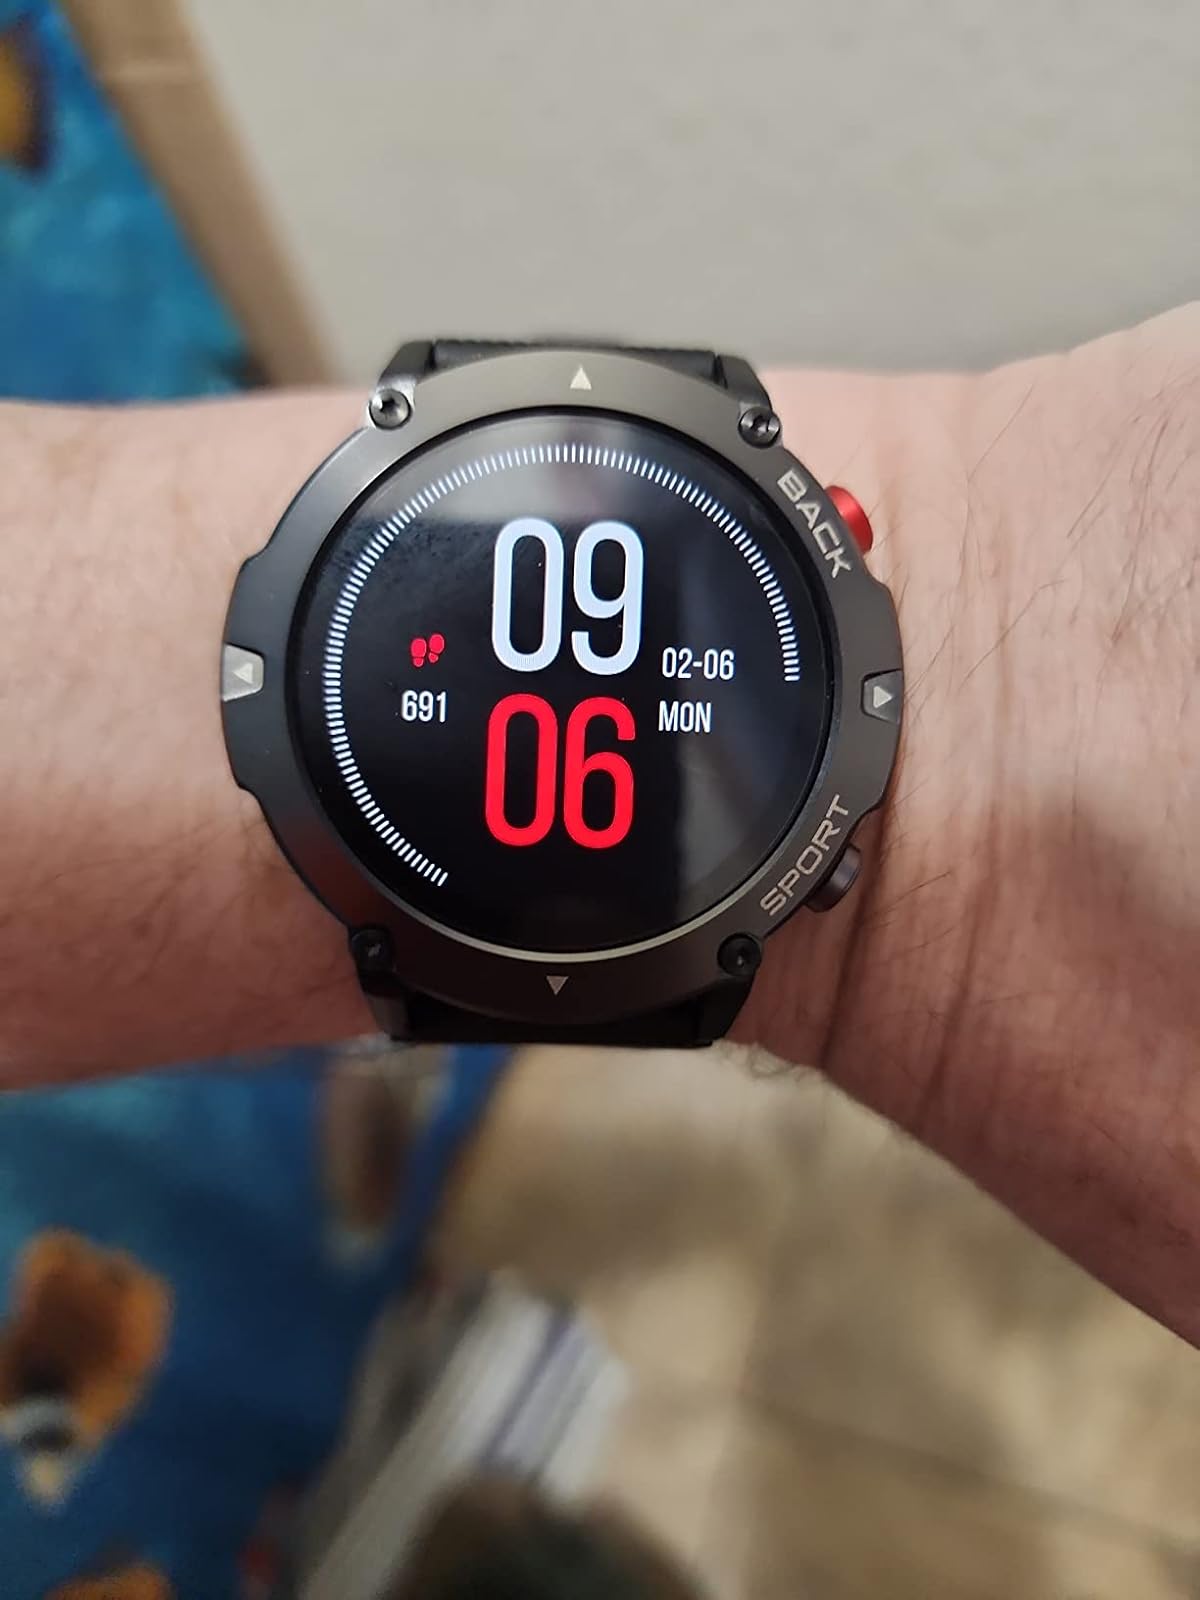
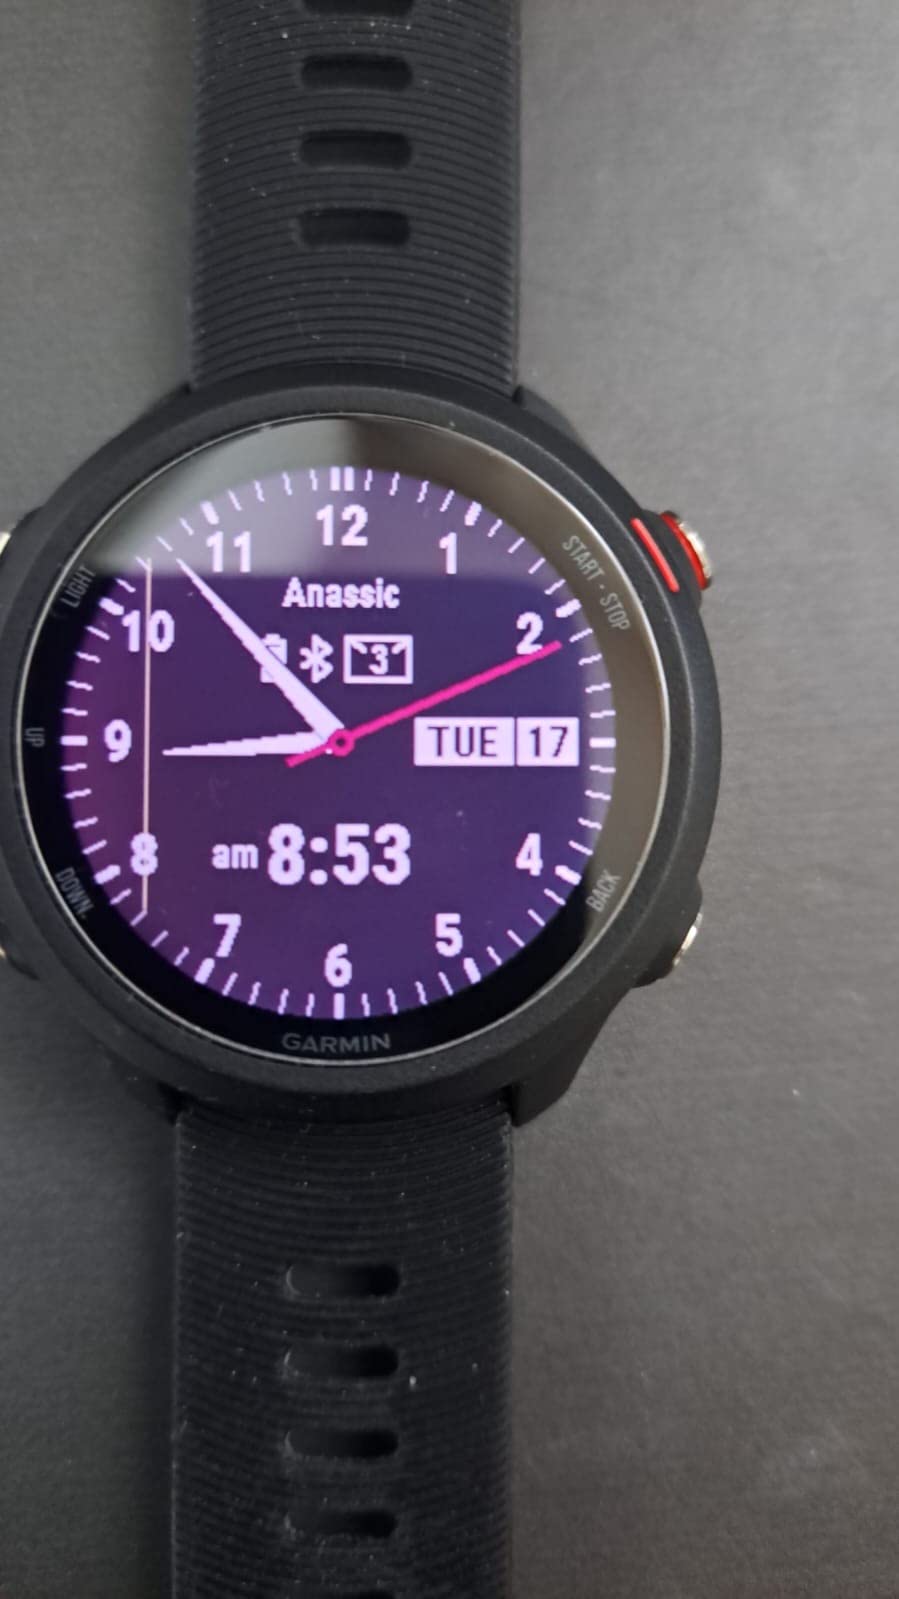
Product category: smartwatch
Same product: no